International Standard Audiovisual Number

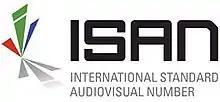
ISAN's logo

International Standard Audiovisual Number (ISAN) is a unique identifier for audiovisual works and related versions, similar to ISBN for books. It was developed within an ISO (International Organization for Standardization) TC46/SC9 working group. ISAN is managed and run by ISAN-IA.